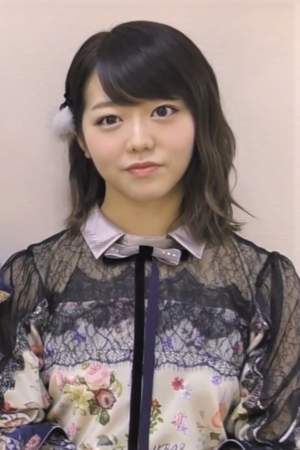
"Minami Minegishi, surnommée ""Mii-chan"", est une chanteuse et idole japonaise, membre originale du groupe de J-pop AKB48 depuis 2005, également membre du sous-groupe no3b. Elle joue en 2007 dans le film Densen Uta, et apparait dans de nombreuses publicités, seule ou avec son groupe. En août 2013, elle est nommée capitaine de la team 4 reformée comprenant les ex-membres kenkyuusei de la 14ᵉ génèration.